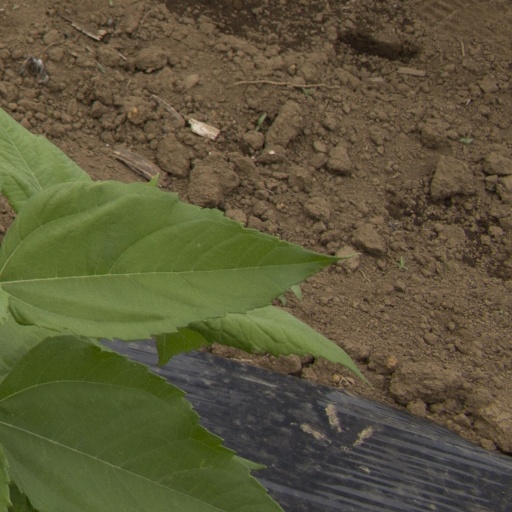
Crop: Jerusalem artichoke